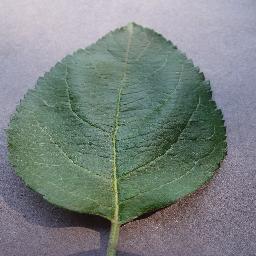
Label: Apple___healthy